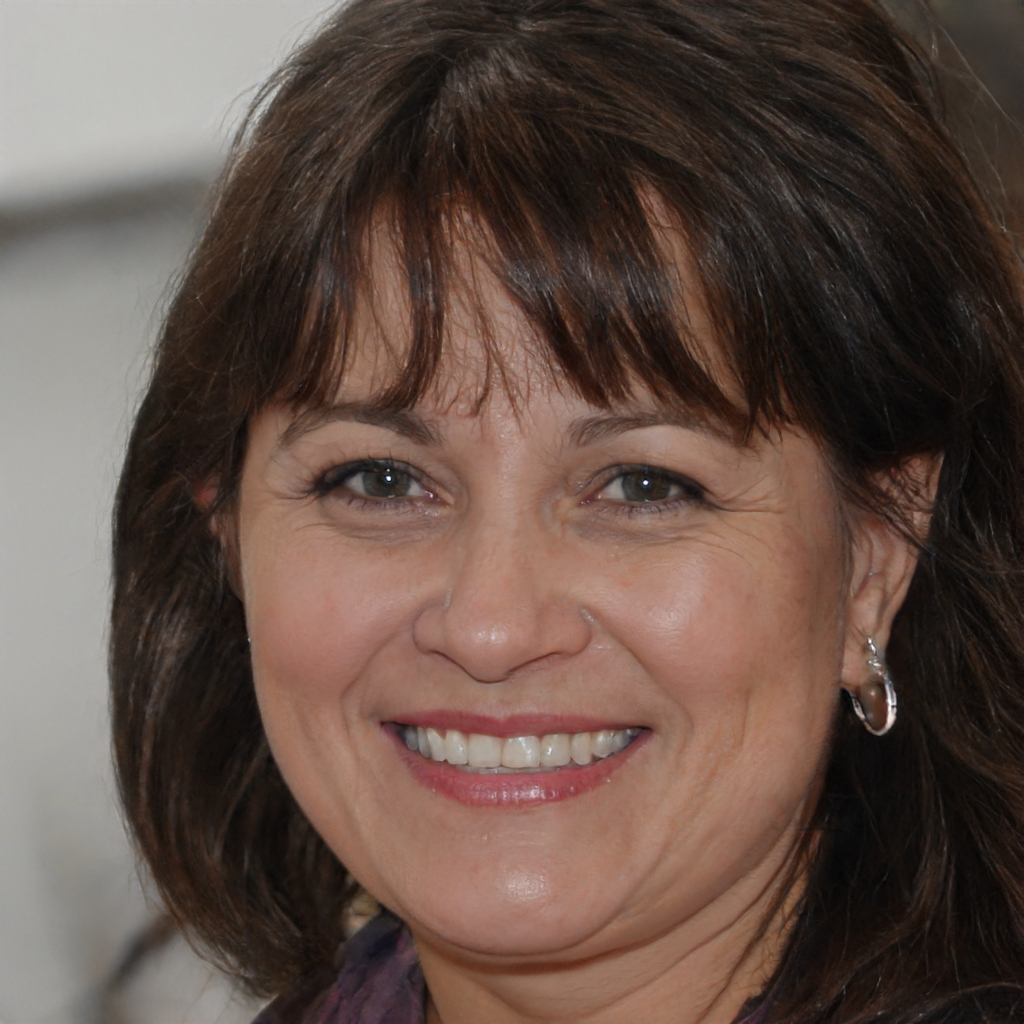
Label: Colored